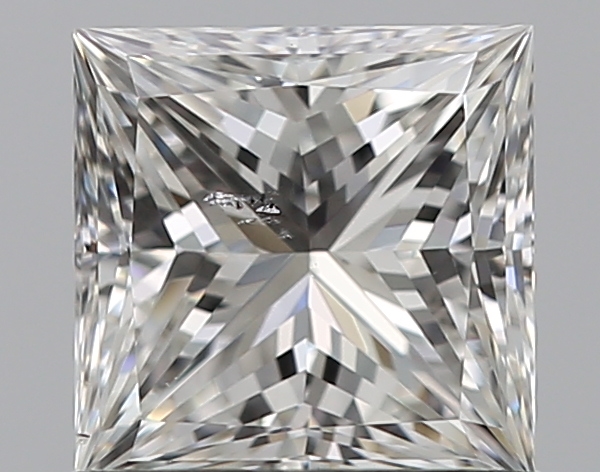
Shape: princess
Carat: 0.82
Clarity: SI1
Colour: G
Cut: EX
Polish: EX
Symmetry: VG
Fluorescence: N
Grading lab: GIA
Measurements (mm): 5.21 x 5.18 x 3.77